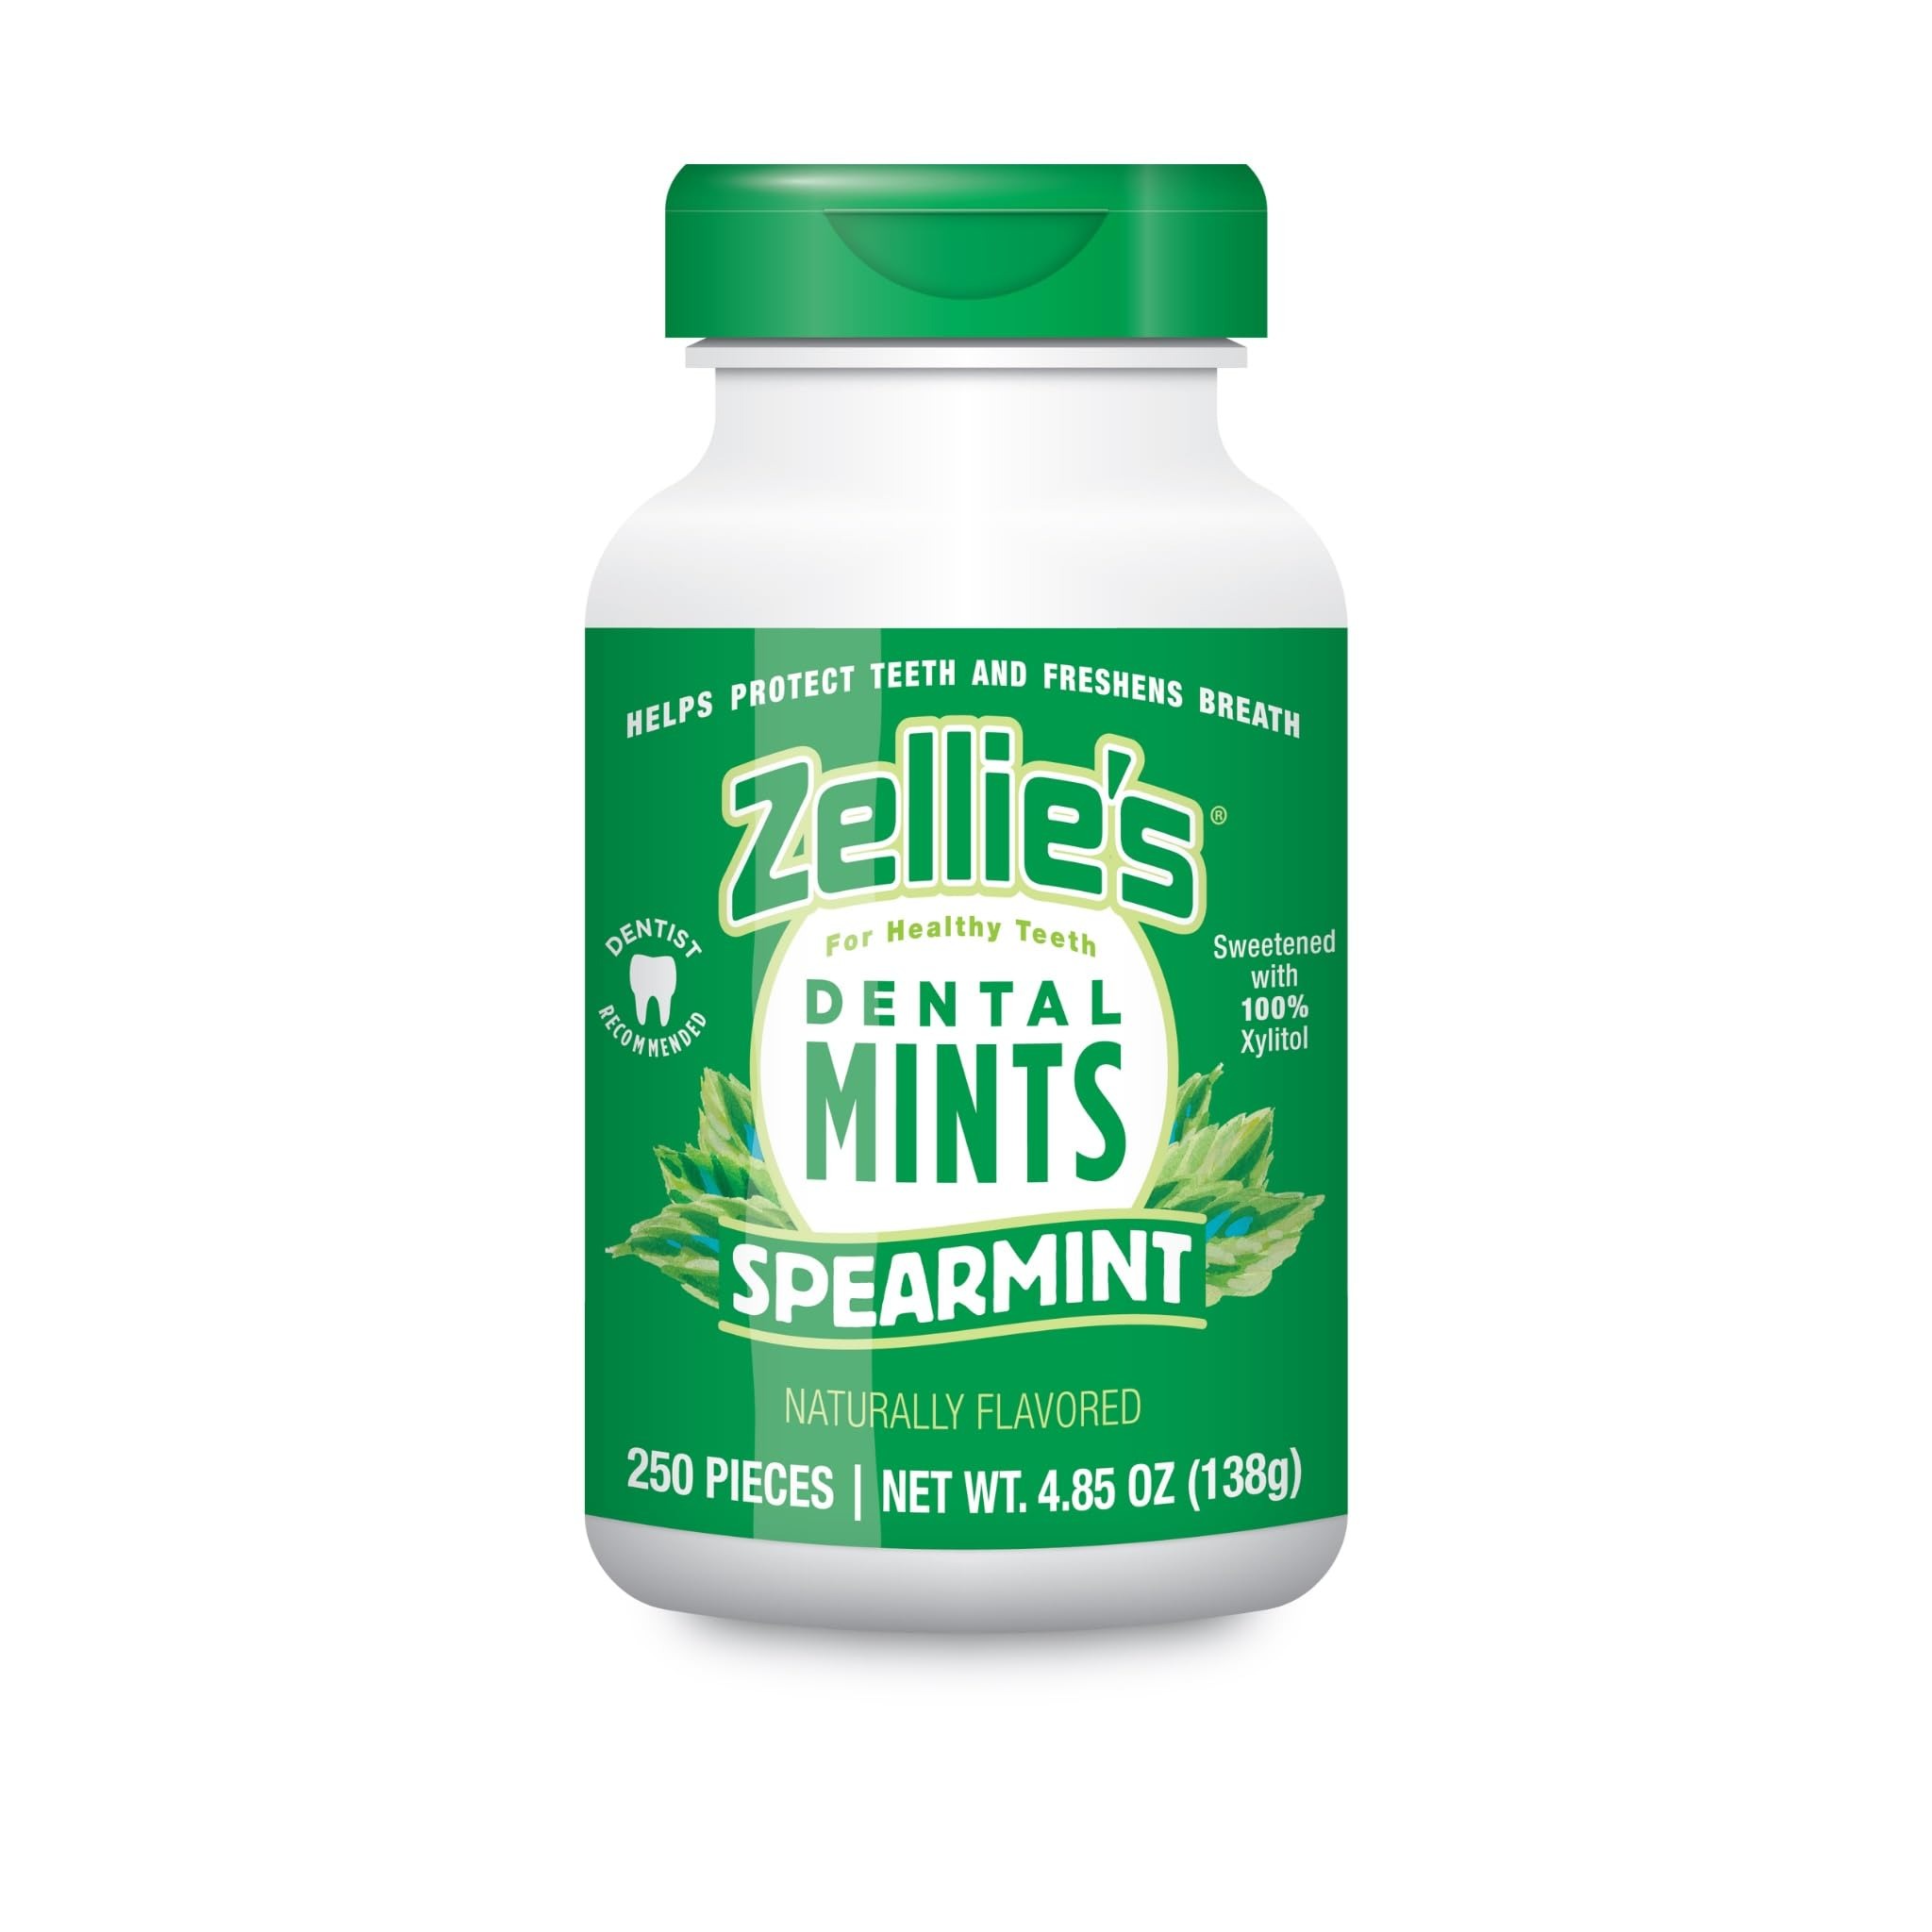
Item Name: Zellie's | 100% Xylitol Sugar Free Spearmint Breath Mints | Non-GMO, Low-Calorie, Gluten Free, Vegan & Kosher Mints (250 Count - Pack of 1)
Bullet Point 1: 100% XYLITOL - Zellie’s mints are sweetened with 100% tooth-friendly xylitol and each mint contains 0.55 grams of xylitol. Enjoy a few Zellie’s mints after each meal, snack or beverage to help neutralize acidity for a cleaner, healthier mouth.
Bullet Point 2: MINTY SWEET TREAT - minty, sweet treat that are amazing for your teeth! Your mouth will feel clean and refreshed after each mint.
Bullet Point 3: DENTIST RECOMMENDED - Dentists recommend consuming 6-10 grams of xylitol each day in 3-5 exposures for maximum dental benefit.
Bullet Point 4: SUGGESTED USE - Dissolve Zellie's mints in your mouth directly after meals, snacks and drinks.
Bullet Point 5: SUGAR FREE & LOW CALORIE - Xylitol (pronounced ZIE-lih-tol) is a naturally occurring five-carbon sugar found in many plant fibers, including fruits, vegetables, and hardwood trees. In its granular form, xylitol looks and tastes almost exactly like ordinary table sugar. The difference, however, is that xylitol's effects are almost the exact opposite of sugar. Xylitol is a pentose health sugar with so many supportive benefits for our bodies.
Product Description: All natural Zellies is the perfect mint to help protect teeth after meals, drinks, and snacks, or anytime for healthier teeth and gums. Studies show 6 to 10 grams of xylitol daily, in frequent small doses, helps prevent damage from dental plaque, dry mouth, and acidity. Zellies for fresher breath and stronger, healthier teeth!
Value: 4.87
Unit: Ounce

Price: 14.99